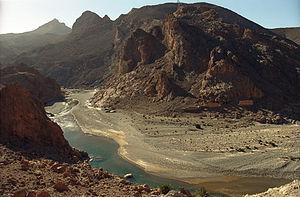
Le Ziz est une rivière du sud du Maroc qui se joint à l'oued Rhéris pour former l'oued Daoura se perdant dans le Sahara.
La Liste des cours d'eau du Maroc montre les plus longs cours d'eau au Maroc.